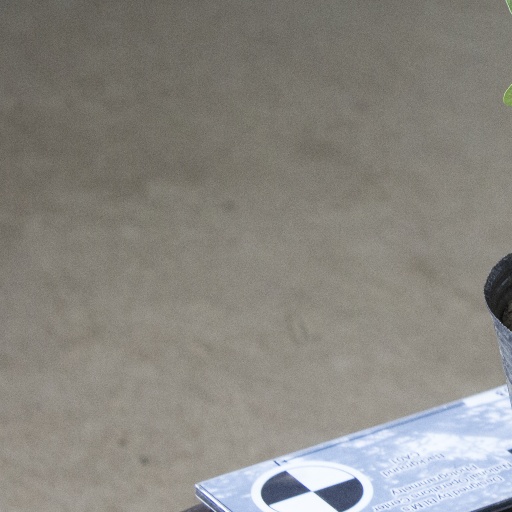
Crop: soybean